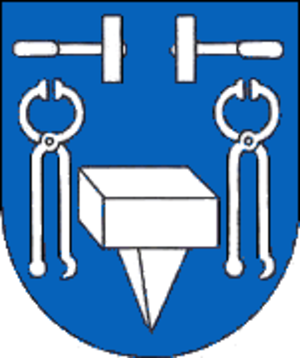
Jelšava
Jelšava er en by og kommune i distriktet Revúca i regionen Banská Bystrica i det sydlige Slovakiet. Den ligger kun 310 kilometer fra den slovakiske hovedstad Bratislava. Byen har et areal på 46,8 km² og en befolkning på 3.216 indbyggere.